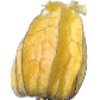
Label: Physalis with Husk 1